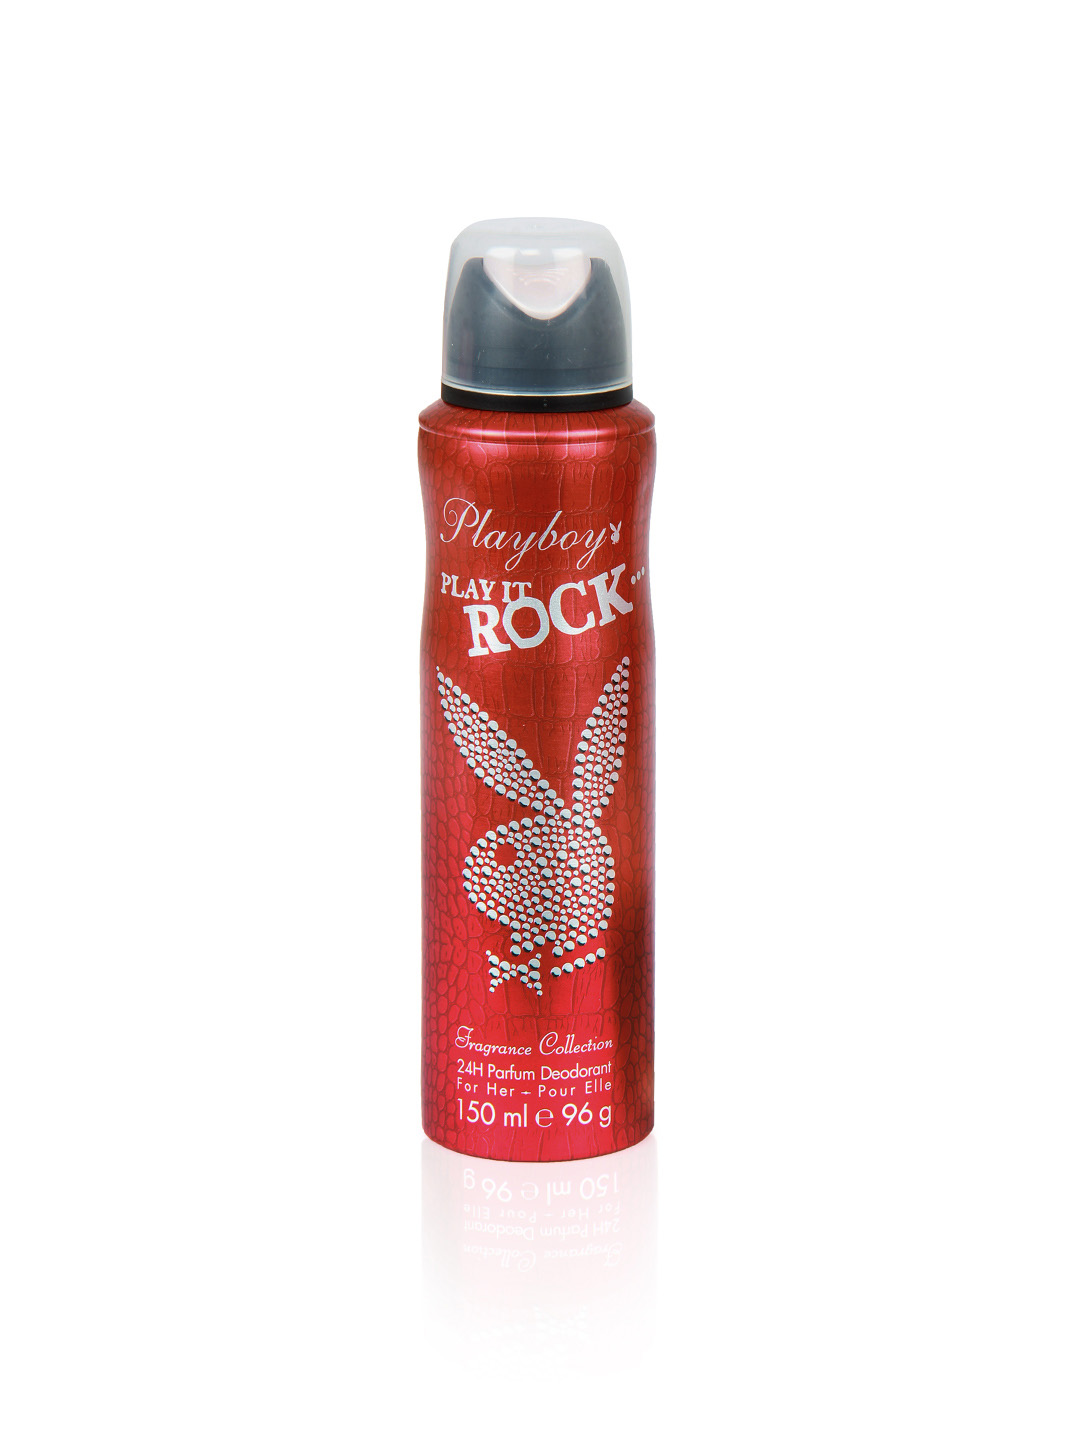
Playboy Women Play it Rock Deo
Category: Personal Care / Fragrance / Deodorant
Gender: Women
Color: Red
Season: Spring 2017
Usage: Casual